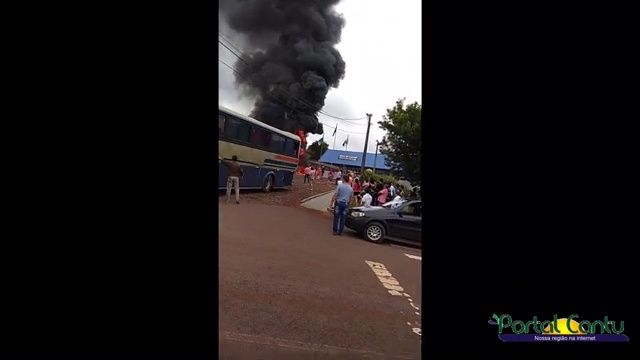
Fire: yes
Smoke: yes